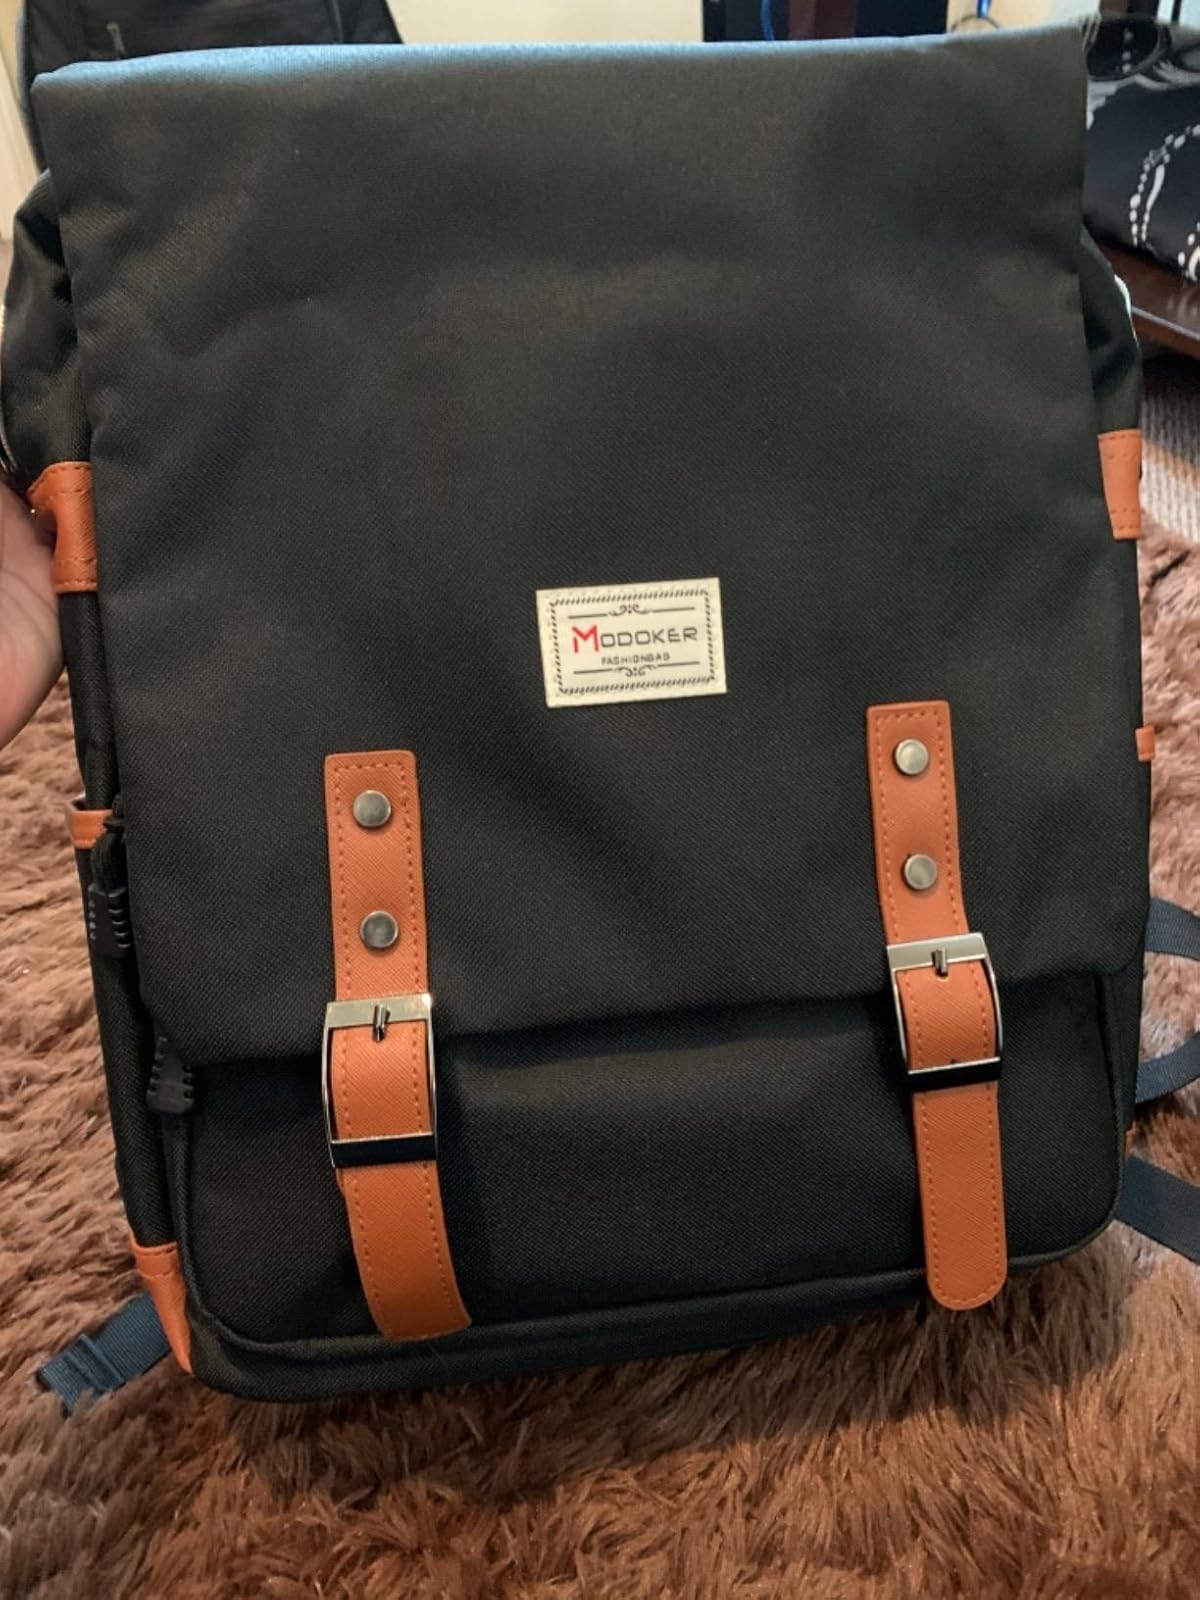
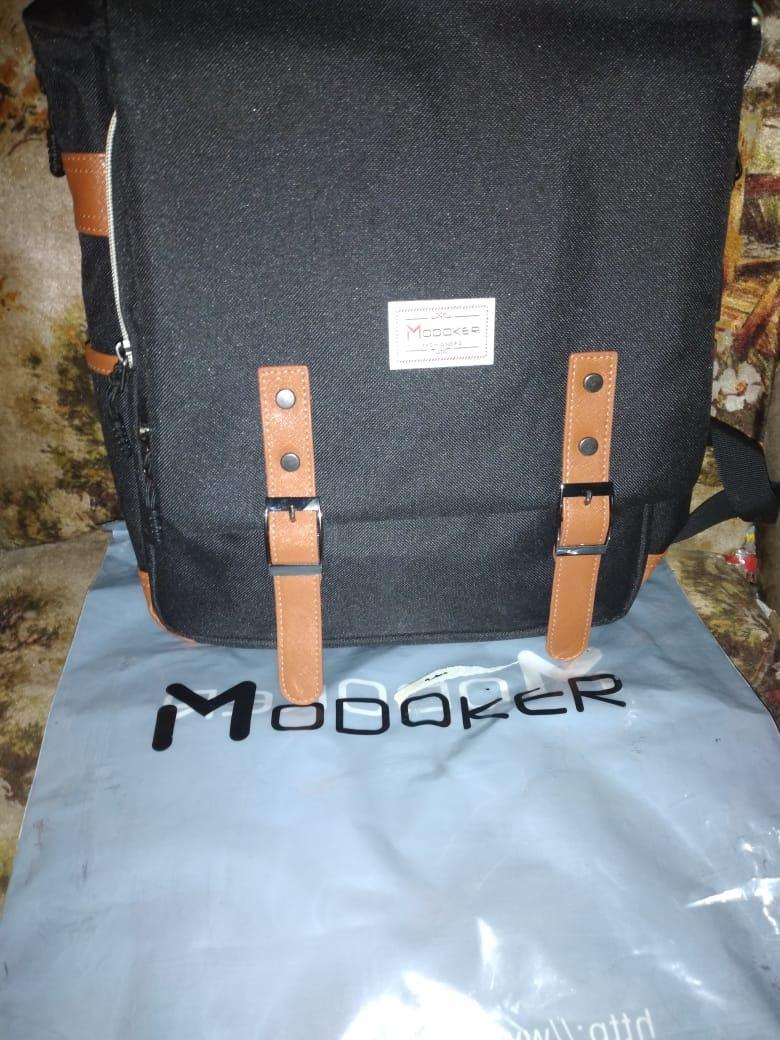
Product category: bag
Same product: yes